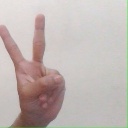
अक्षर: क